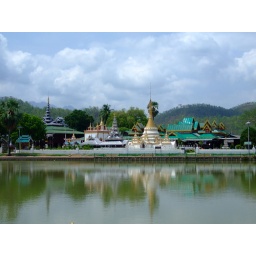
There wasn't any water in the lake in October - it looks much better now :)